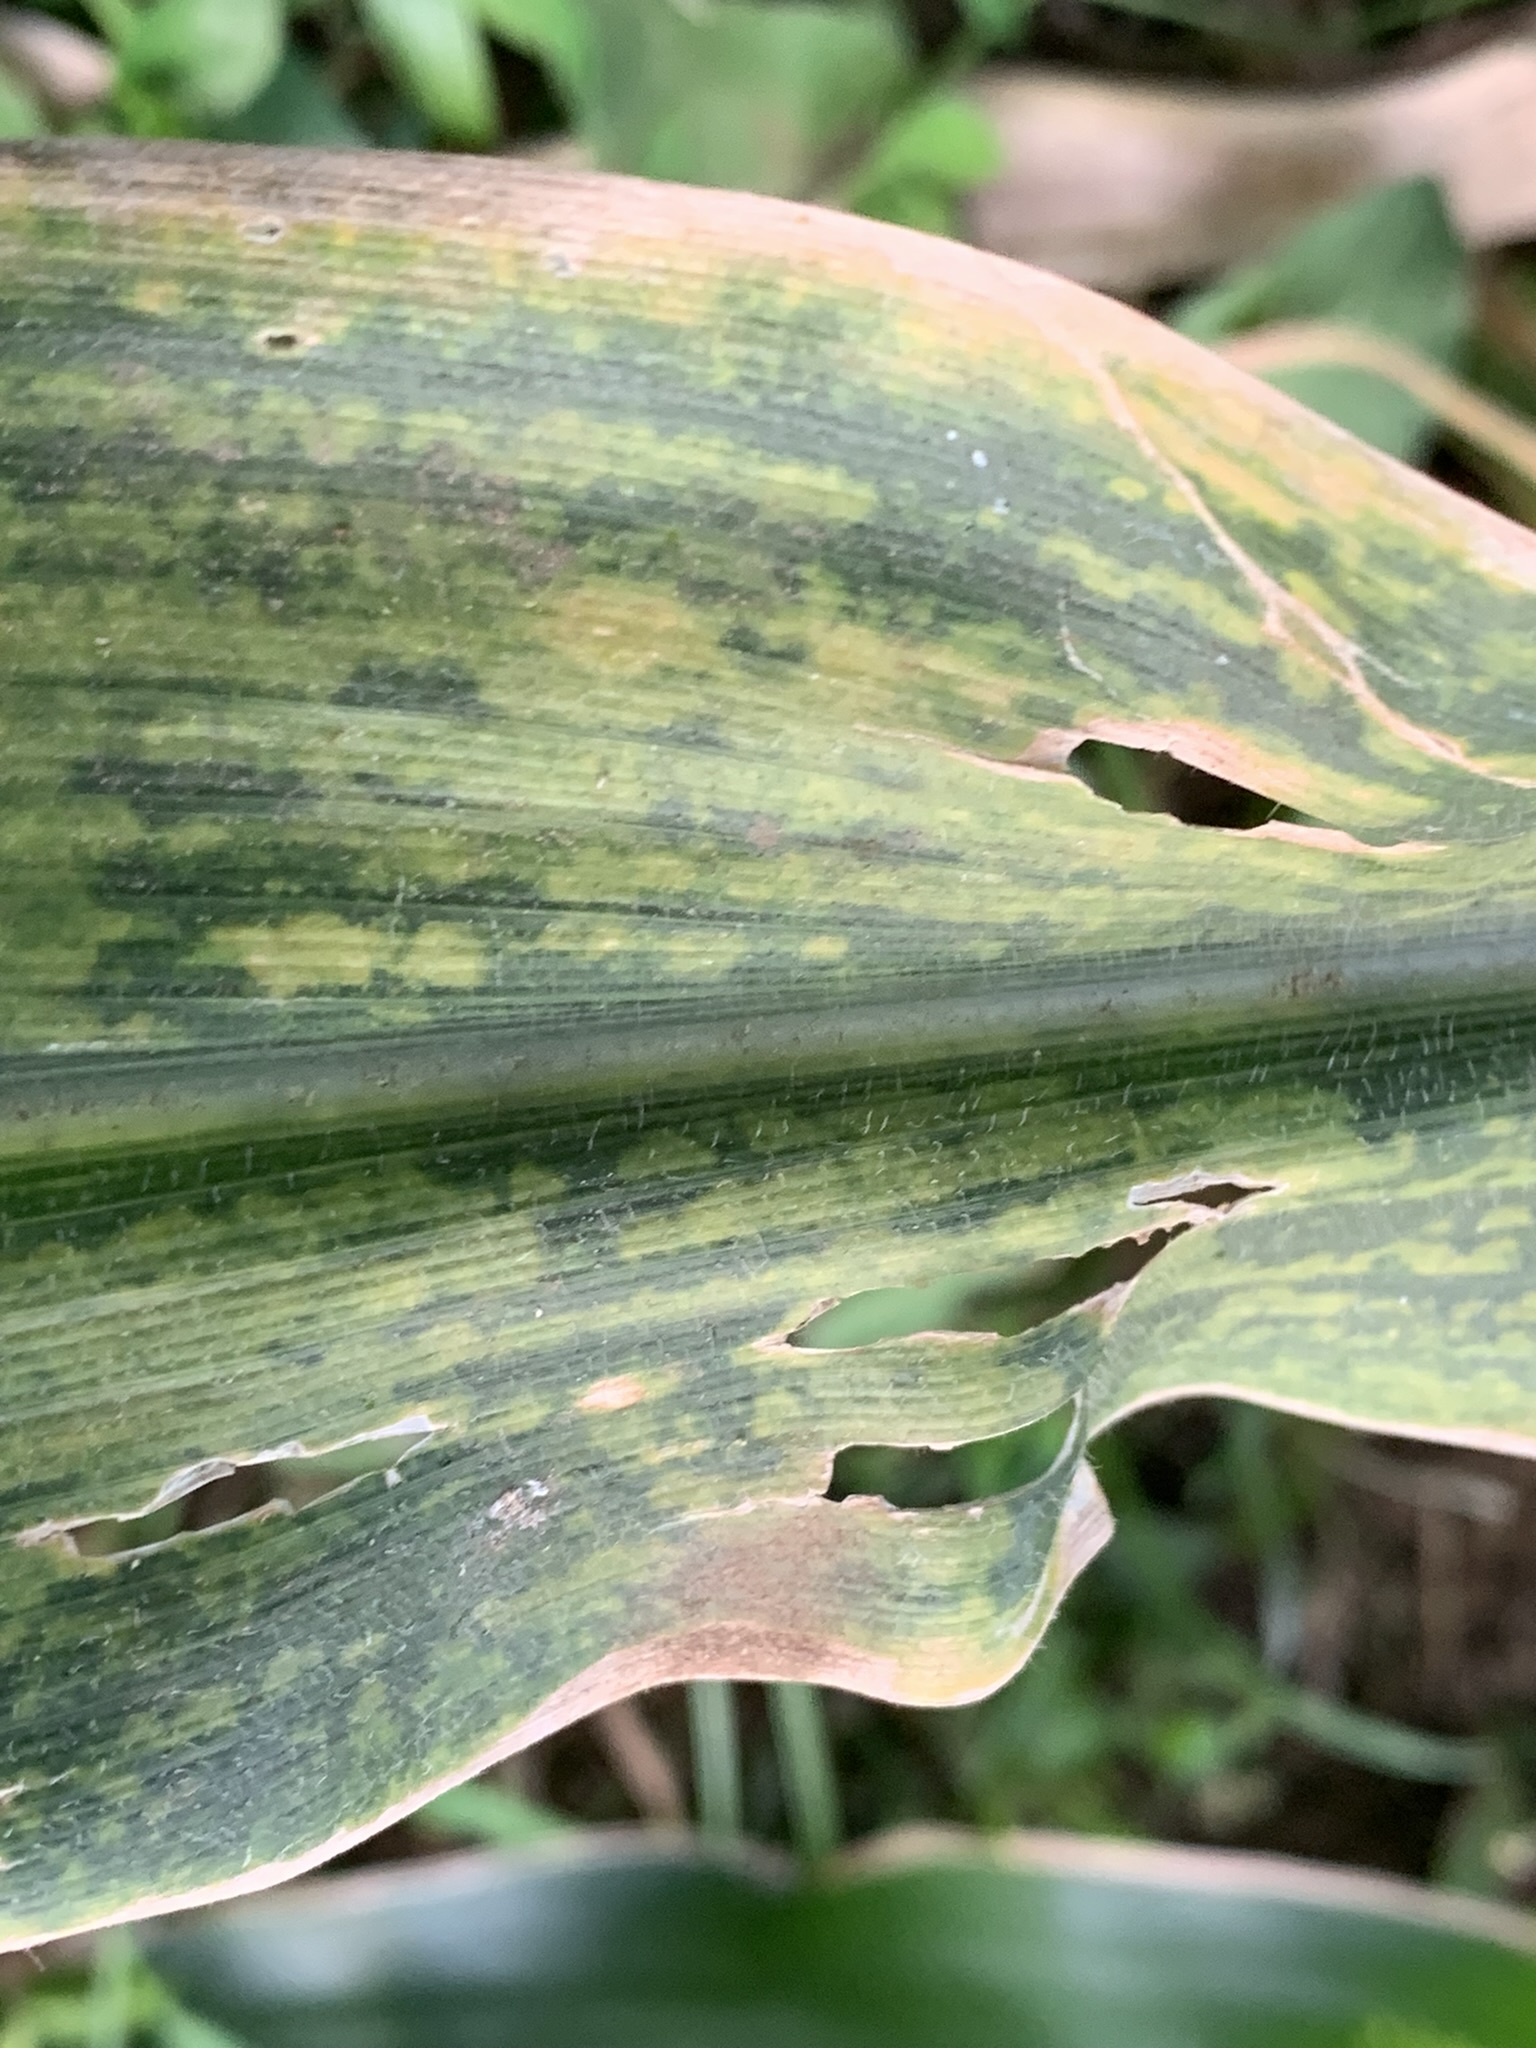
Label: MLN